Modern Jewish historiography

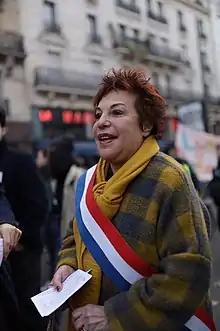
Esther Benbassa, French senator and historian, 2019

The German "Wissenschaft des Judentums" (or the "science of Judaism" or "Jewish studies") movement, was founded by Isaac Marcus Jost, Leopold Zunz, Heinrich Heine, Solomon Judah Loeb Rapoport, and Eduard Gans, and was the birth of modern academic Jewish studies. Although a rationalist movement, it also drew on spiritual sources such as Yehuda Halevi's "Kuzari". Zunz started the movement in 1818 with his "Etwas".